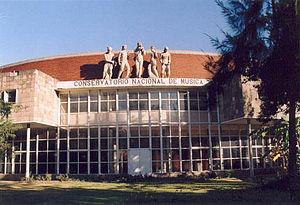
Le Conservatoire national de musique de Mexico est un conservatoire de musique situé dans le quartier Polanco de Mexico, au Mexique.